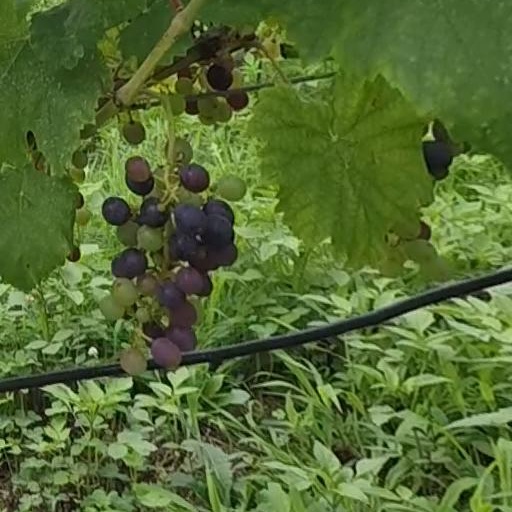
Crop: grape